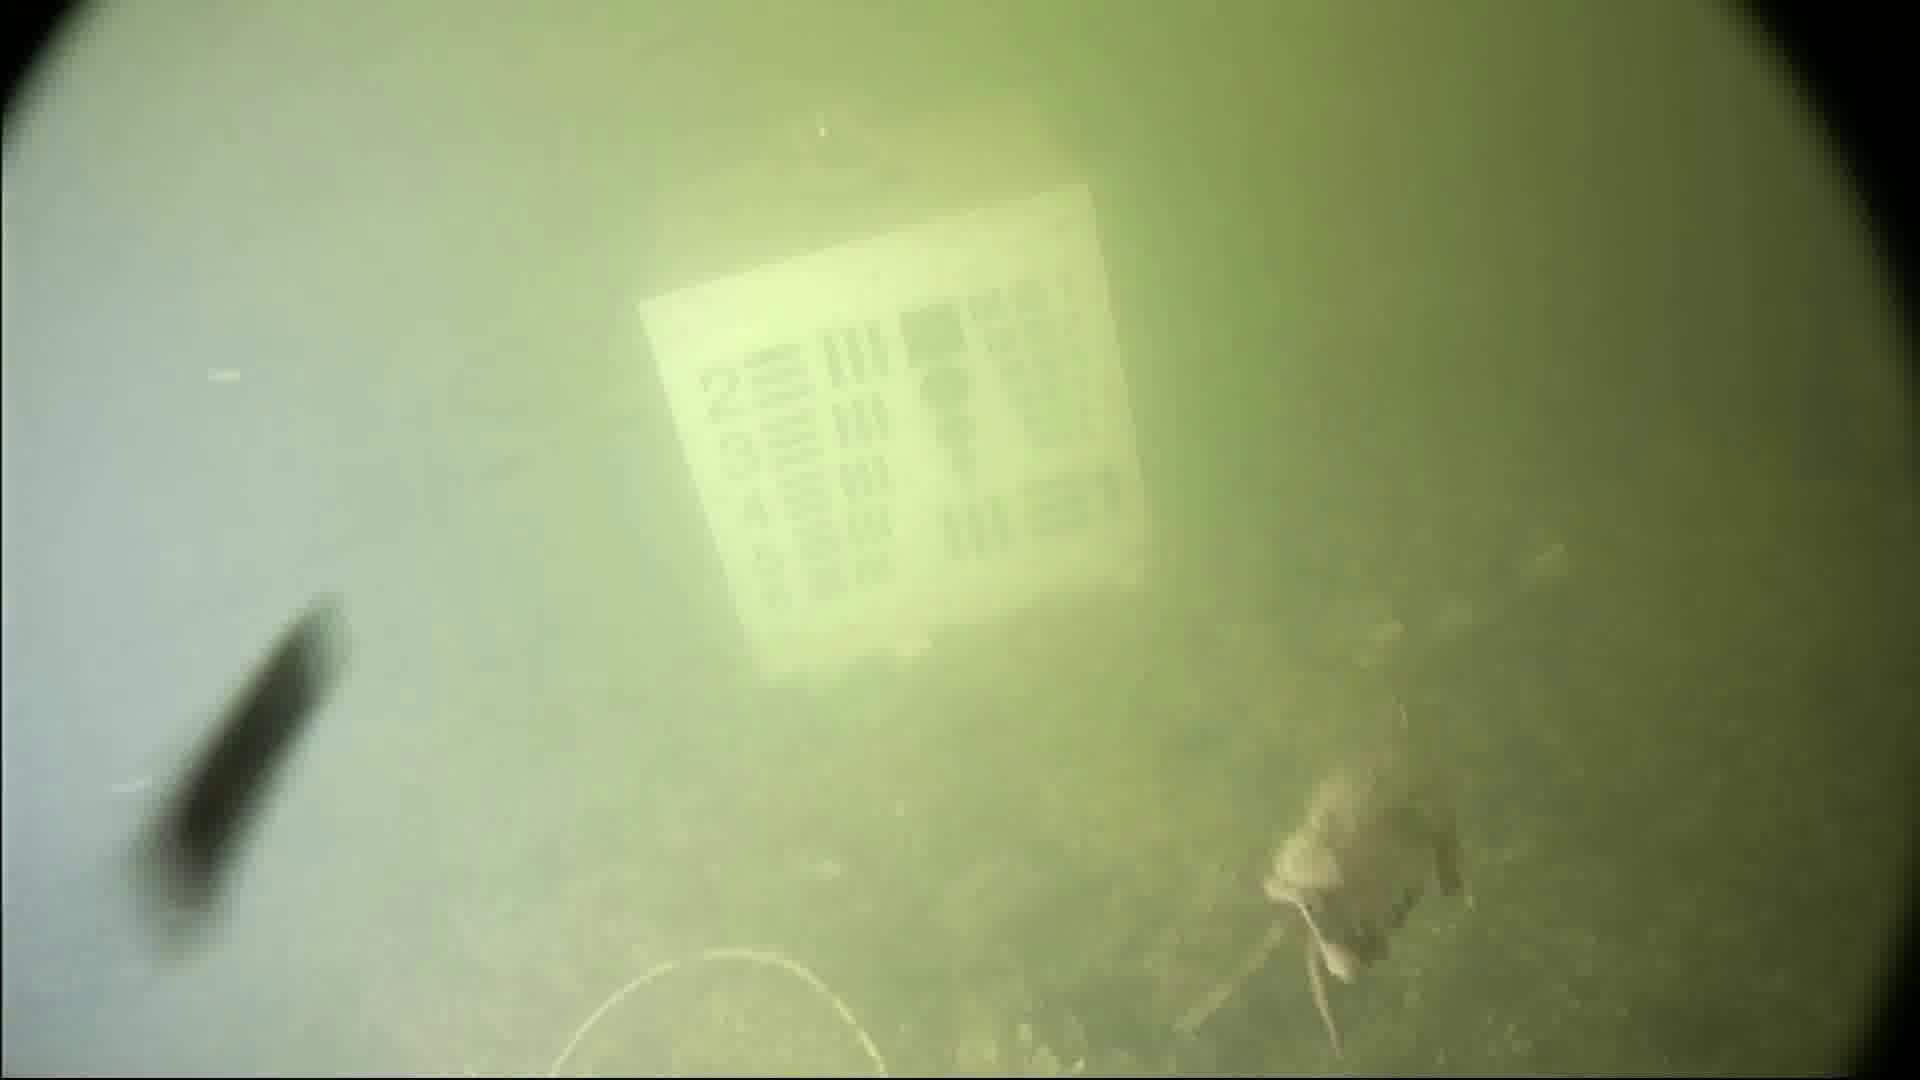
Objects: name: crab